Frierfjord

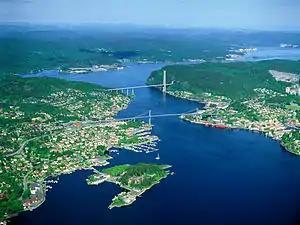
View of the mouth of Frierfjord (center) with the fjord running to Herøya at upper right. Stathelle is center left and Brevik center right

Frier or Frierfjord is a fjord in Telemark county, Norway. The long fjord is located along the Skaggerak coast in the traditional district of Grenland and it forms the border with the municipalities of Bamble, Skien, and Porsgrunn. The fjord is actually an inner arm of the Langesundsfjord, and historically (well into the 1700s) this fjord was also known as the Langesundsfjord. The fjord stretches from the opening to Langesundsfjord in the south to the mouth of the Porsgrunn River in the north. The much smaller fjord of Gunneklevfjord opens into the Porsgrunn/Skien River and is separated from Frierfjorden by the peninsula of Herøya.